Alder Hey organs scandal

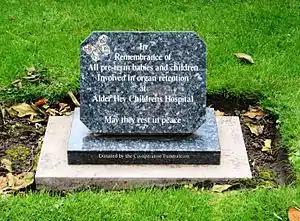
Memorial tablet in central Liverpool

The Alder Hey organs scandal in Liverpool, England, involved the unauthorised removal, retention, and disposal of human tissue, including children's organs, during the period 1981 to 1996. Organs were retained in more than 2,000 pots containing body parts from around 850 infants. These were later uncovered at Alder Hey Children's Hospital, during a public inquiry into the organ retention scandal.